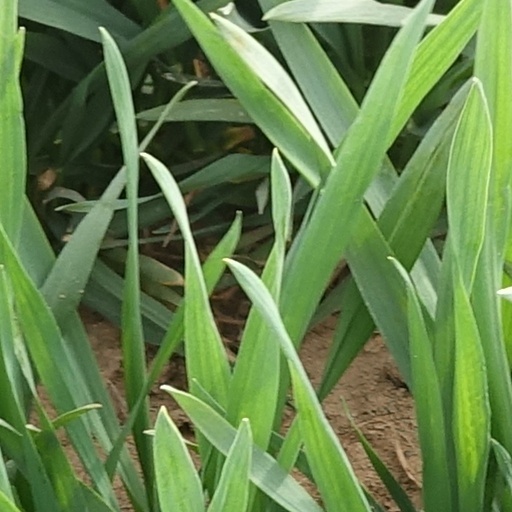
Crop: wheat